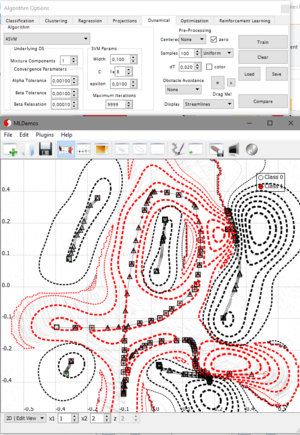
Par l'entraînement sur un grand nombre de mesures, il devient facile de reconnaître des formes, même complexes, et d'y classifier ensuite de nouveaux points
L'apprentissage automatique, apprentissage artificiel ou apprentissage statistique est un champ d'étude de l'intelligence artificielle qui se fonde sur des approches mathématiques et statistiques pour donner aux ordinateurs la capacité d'« apprendre » à partir de données, c'est-à-dire d'améliorer leurs performances à résoudre des tâches sans être explicitement programmés pour chacune. Plus largement, il concerne la conception, l'analyse, l'optimisation, le développement et l'implémentation de telles méthodes.